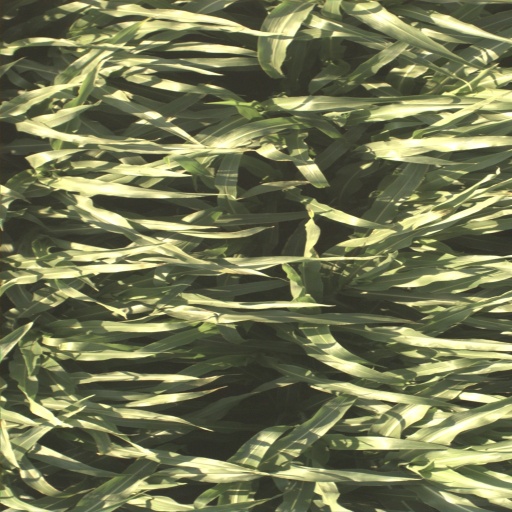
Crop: sorghum